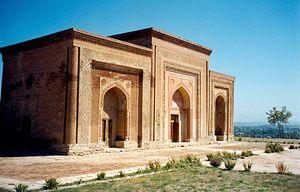
Uzgen est une ville kirghize, située près de la frontière avec l'Ouzbékistan. C'est le chef-lieu administratif du raïon du même nom qui dépend de la province d'Och. Sa population était de 49 400 habitants selon le recensement de 2009. Elle a la particularité d'abriter une population majoritairement d'ethnie ouzbèke.